Muhammad II of Shirvan

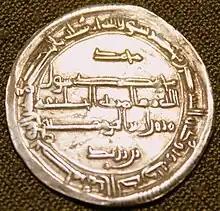
Coin minted during the reign of Muhammad II

Muhammad II was the third Layzanshah (king of Layzan, r. 917–948) and the sixth Shirvanshah (king of Shirvan, r. 948–956). He was the son of Abu Tahir Yazid. He is often mislabeled as Muhammad III because of sharing same name with Muhammad of Layzan, who was in fact his grandfather and never ruled as Shirvanshah.